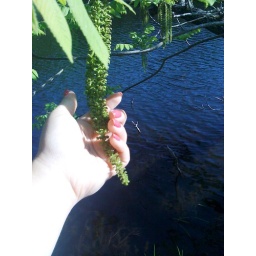
me with plant that looked crazier in person